Southern Broadcasting Network

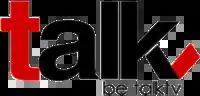
Talk TV logo from March 2, 2011, to October 29, 2012.

When Solar Entertainment's former channel Solar TV expanded as a broadcast television company, after Solar acquired a 34% majority stake of RPN, ETC was transferred to RPN. Meanwhile, SBN and Solar created news and talk channel Talk TV, with both parties enjoying a 50% share of the channel. The newly created channel conducted its test broadcast until March 31, 2011, with full operation commencing on April 1, 2011. By January 16, 2012, Talk TV became the first home of Solar's newly created division, Solar News. The first local news event covered was the Renato Corona impeachment trial. On October 30, Talk TV was relaunched as the Solar News Channel. Though it was claimed as "the first 24-hour English news channel on free-to-air TV", SBN (who holds free-to-air broadcast rights of SNC) never materialized SNC's slogan.